Luis Ortiz González

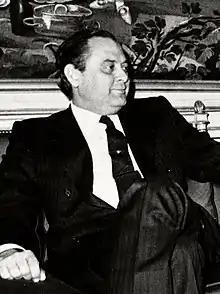
Luis Ortiz González

Luis Ortiz González (Madrid, 1932 – 2 February 2006) was a Spanish politician and former Minister of Public Works in the Governments of Adolfo Suarez.